Ceremony

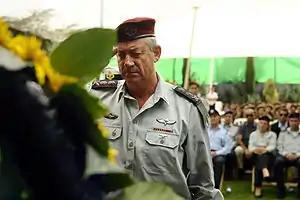
Israel Defense Forces Chief of Staff Lt. Gen. Benny Gantz salutes Yom Kippur War casualties at an official annual memorial service.

Lionel Murphy also knew that the superficial, the unaware, were not the right persons to bring this about. The civil celebrant needs to have a rich skill-set and knowledge base. Murphy is on the record as asserting that the civil celebrant needed to have a "feel" for ceremony and be professional, knowledgeable, educated, creative, imaginative, inspired, well presented, idealistic, and well practised.